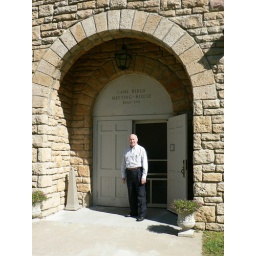
Protective building was build over the old Cane Ridge meeting house